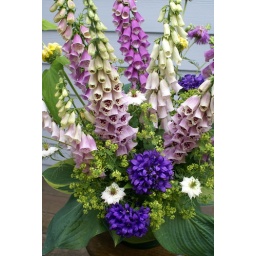
This was fun! There's aphids in the flowers though, so a bit of a mess the next day on the dining table:)